Bandung

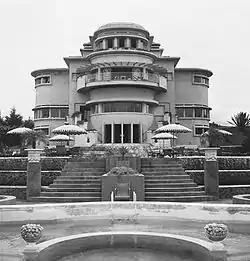
Villa Isola, is an art-deco building in the northern part of Bandung, now it serves as the rectorate building of Indonesia University of Education.

Bandung is home to numerous examples of Dutch colonial architecture, most notably the tropical Art Deco, dubbed New Indies Style. Henri Maclaine Pont was among the first Dutch architects to recognize the importance of combining each architectural style with local cultural traditions. He stressed that modern architecture should interact with local history and native elements. In 1920, Pont planned and designed buildings for the first technical university in the Dutch East Indies, "Technische Hogeschool te Bandung" (the present-day Bandung Institute of Technology). He was named a Professor of Architecture at the university. A striking local Sundanese roof style is seen adorning the top of the campus' ceremonial hall and is embedded in his artwork.